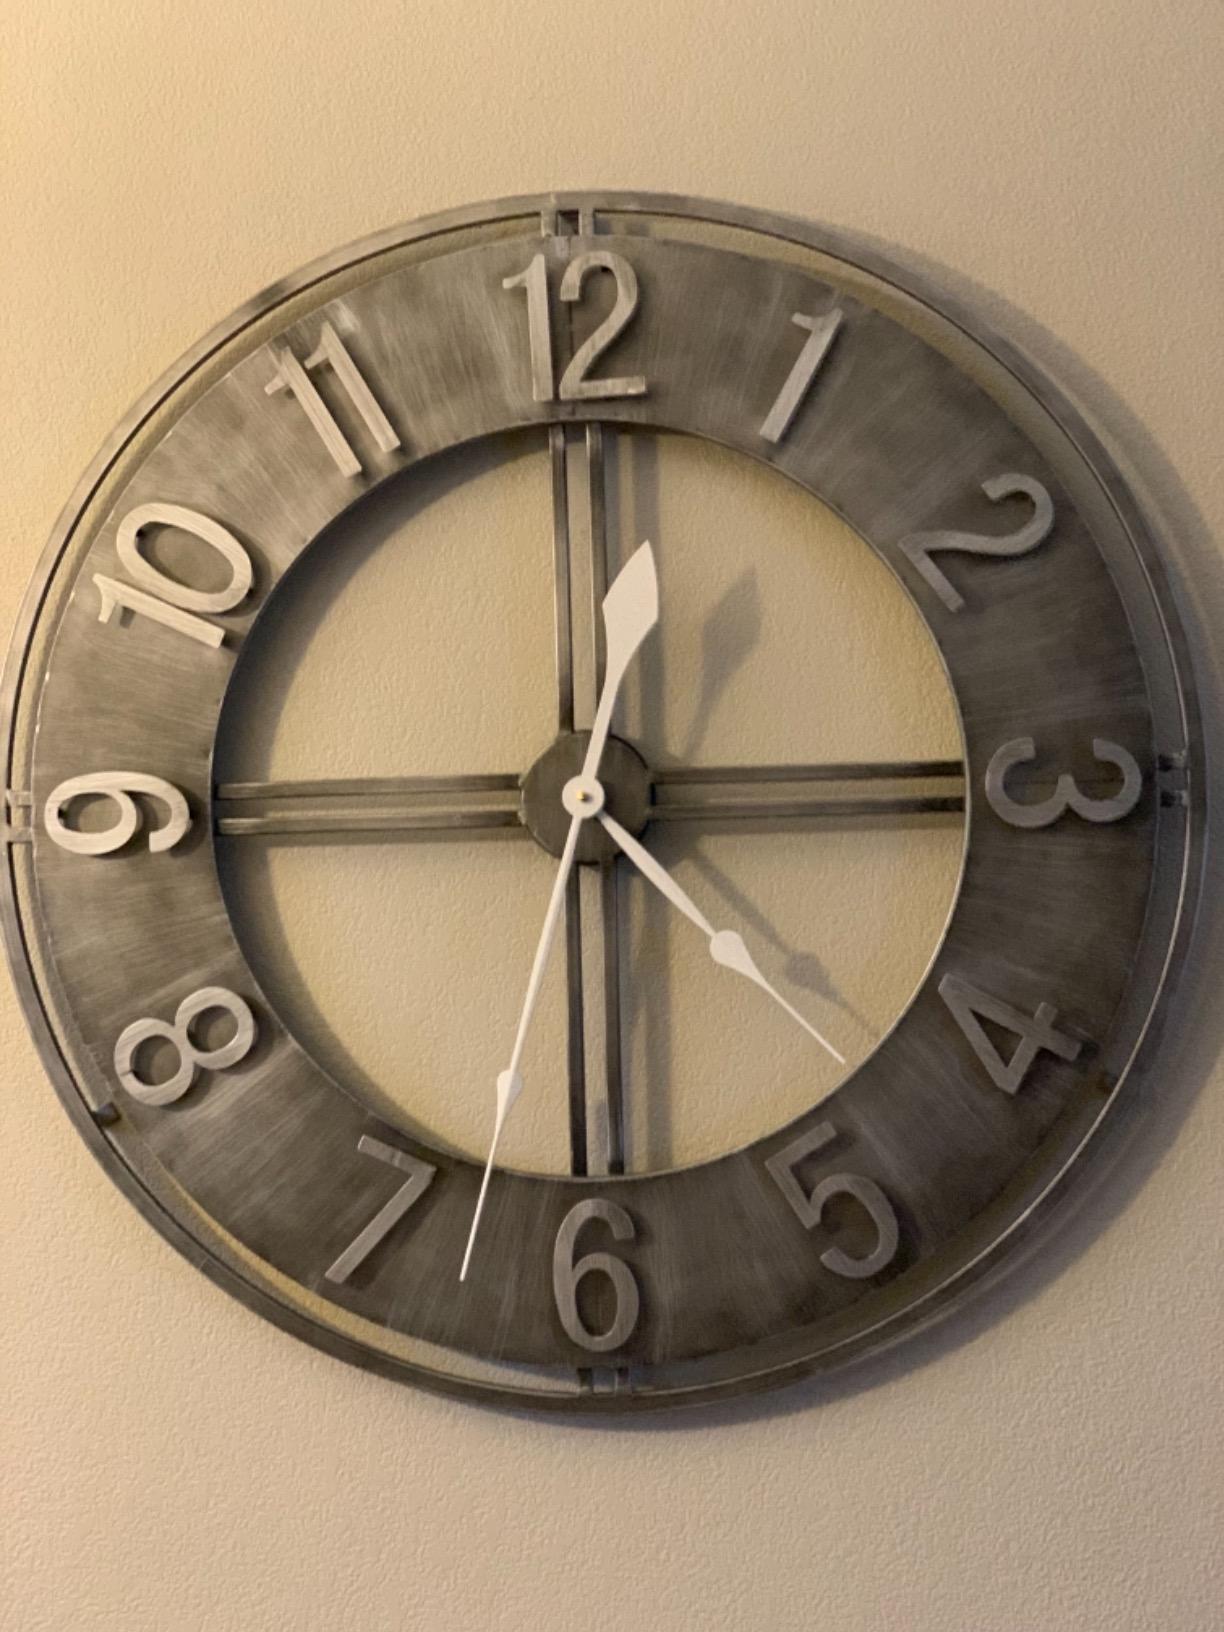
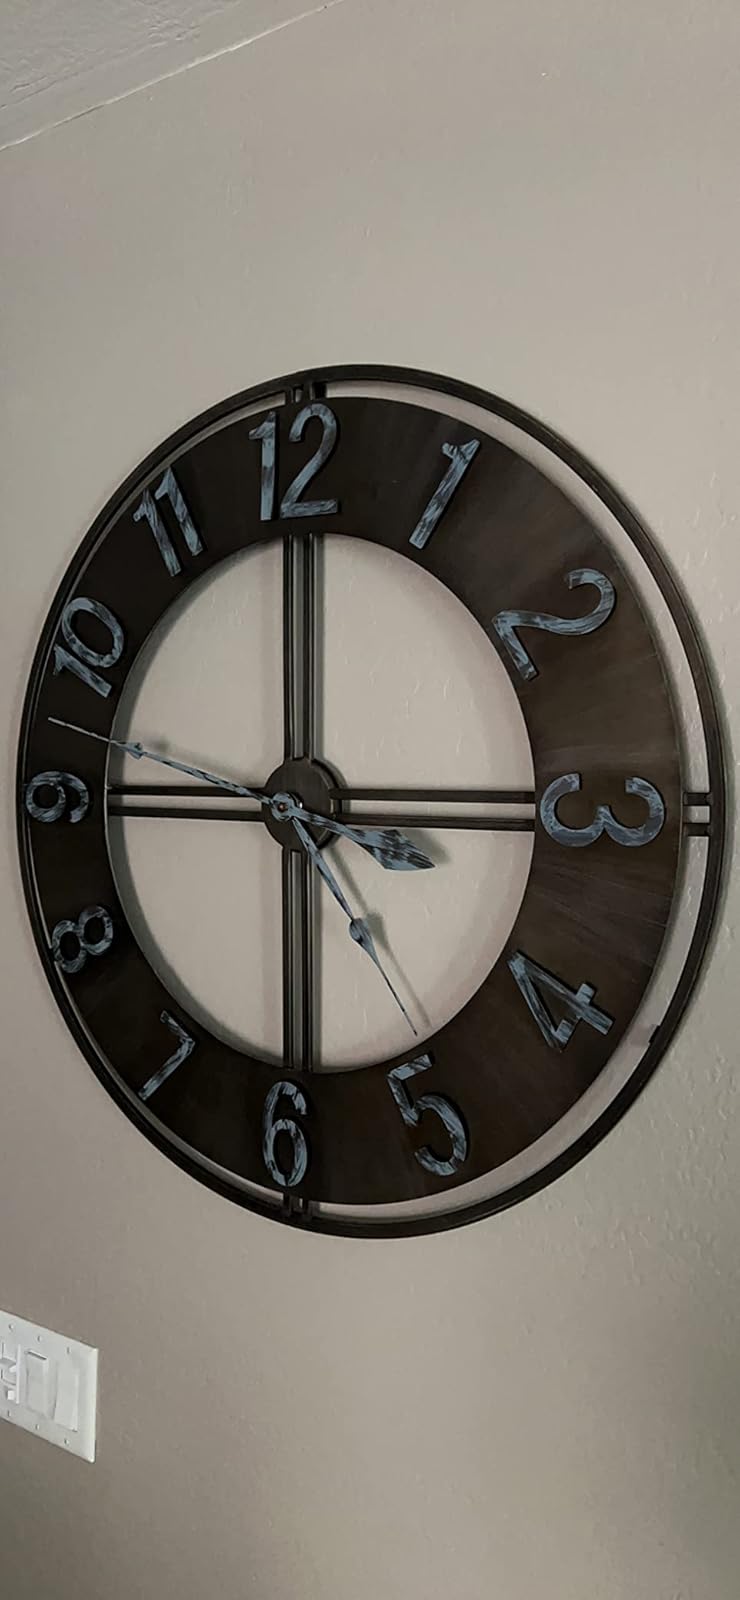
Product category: clock
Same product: yes